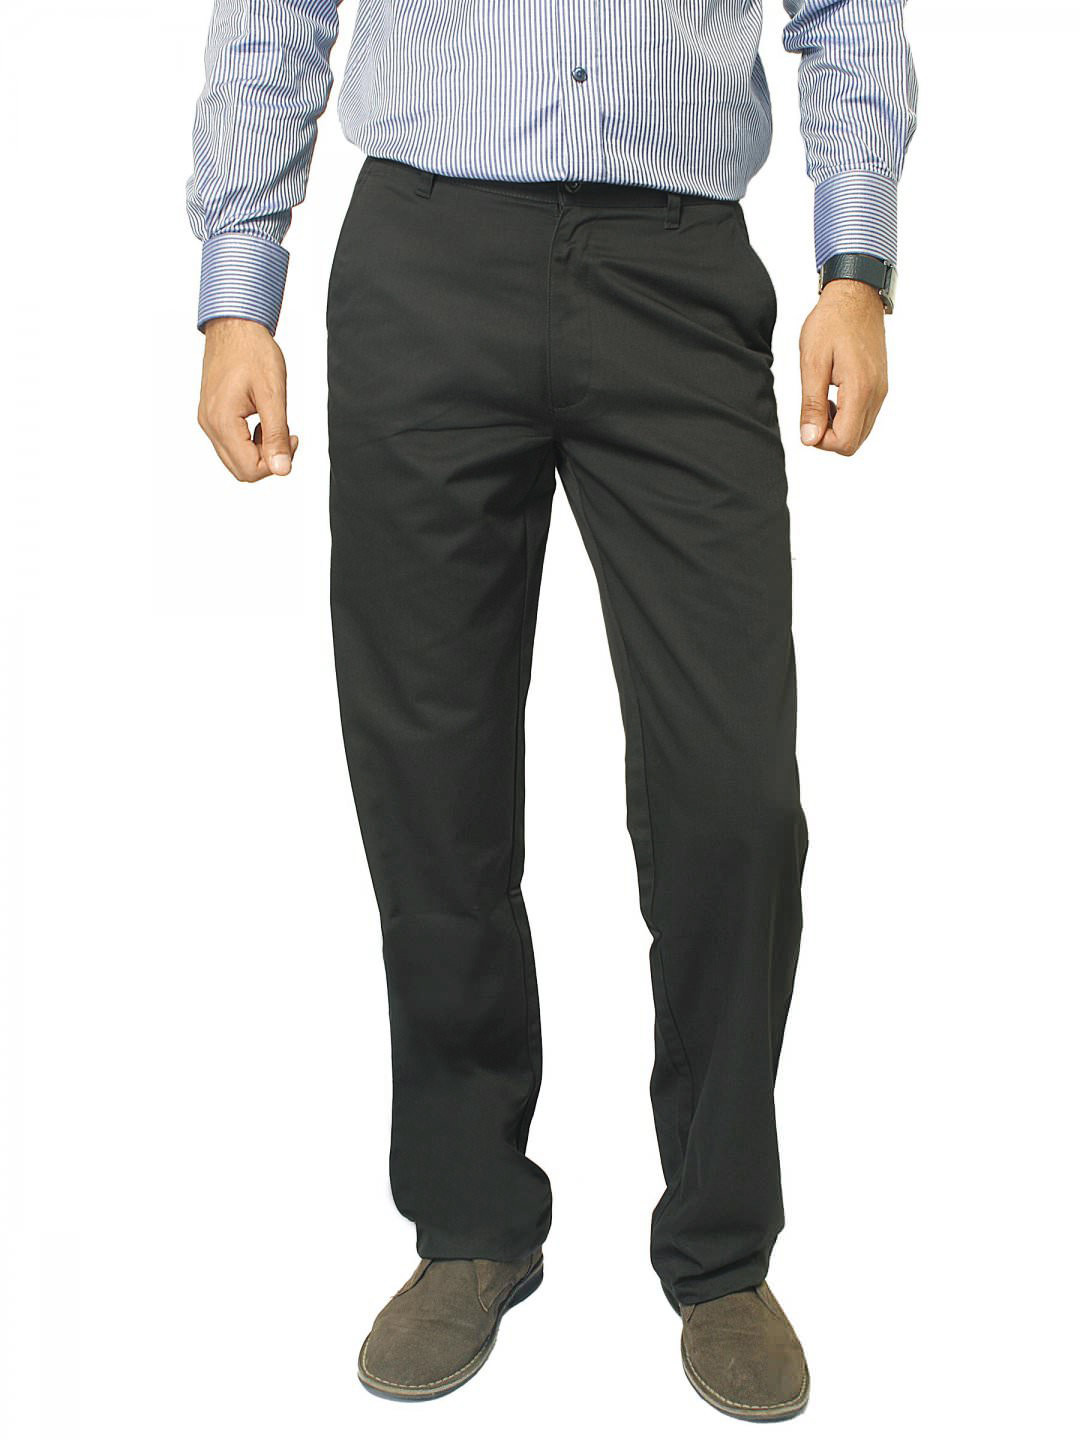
Basics Men Olive Trousers
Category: Apparel / Bottomwear / Trousers
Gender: Men
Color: Olive
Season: Summer 2013
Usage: Formal